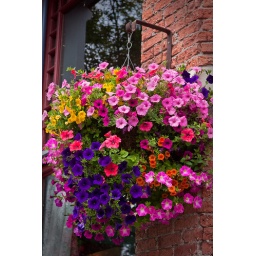
Typical hanging pots of flowers in Washington state